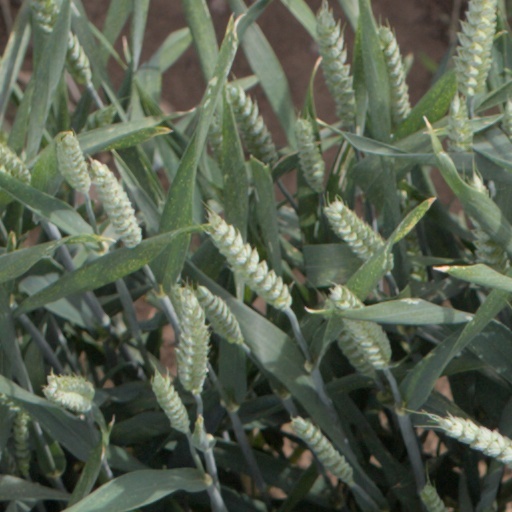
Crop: wheat